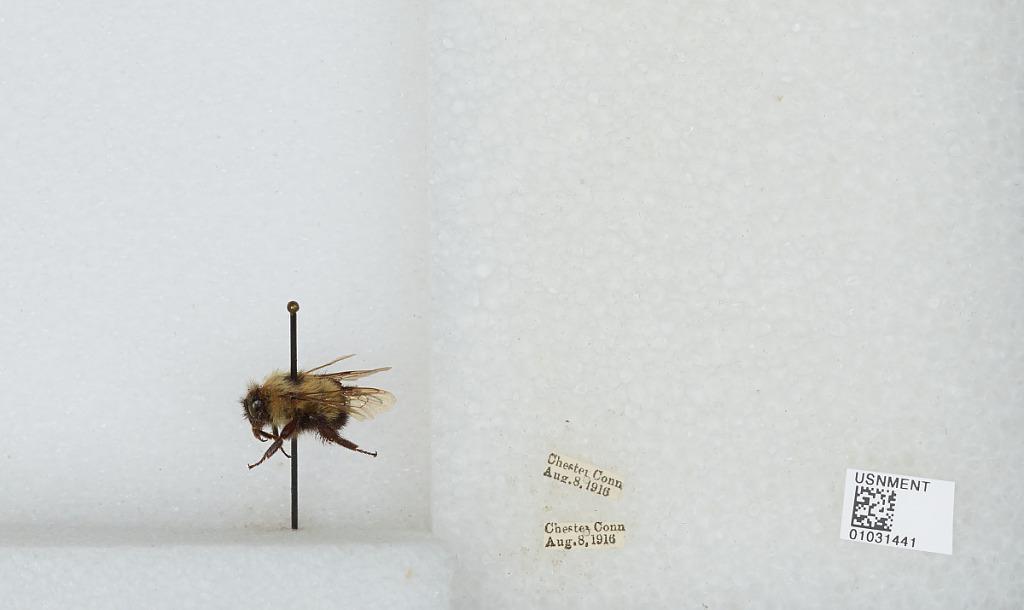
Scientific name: Bombus (Pyrobombus) vagans vagans Smith
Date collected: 1916-8-8
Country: United States
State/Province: Connecticut
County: Middlesex
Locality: Chester
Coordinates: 41.4033, -72.4508